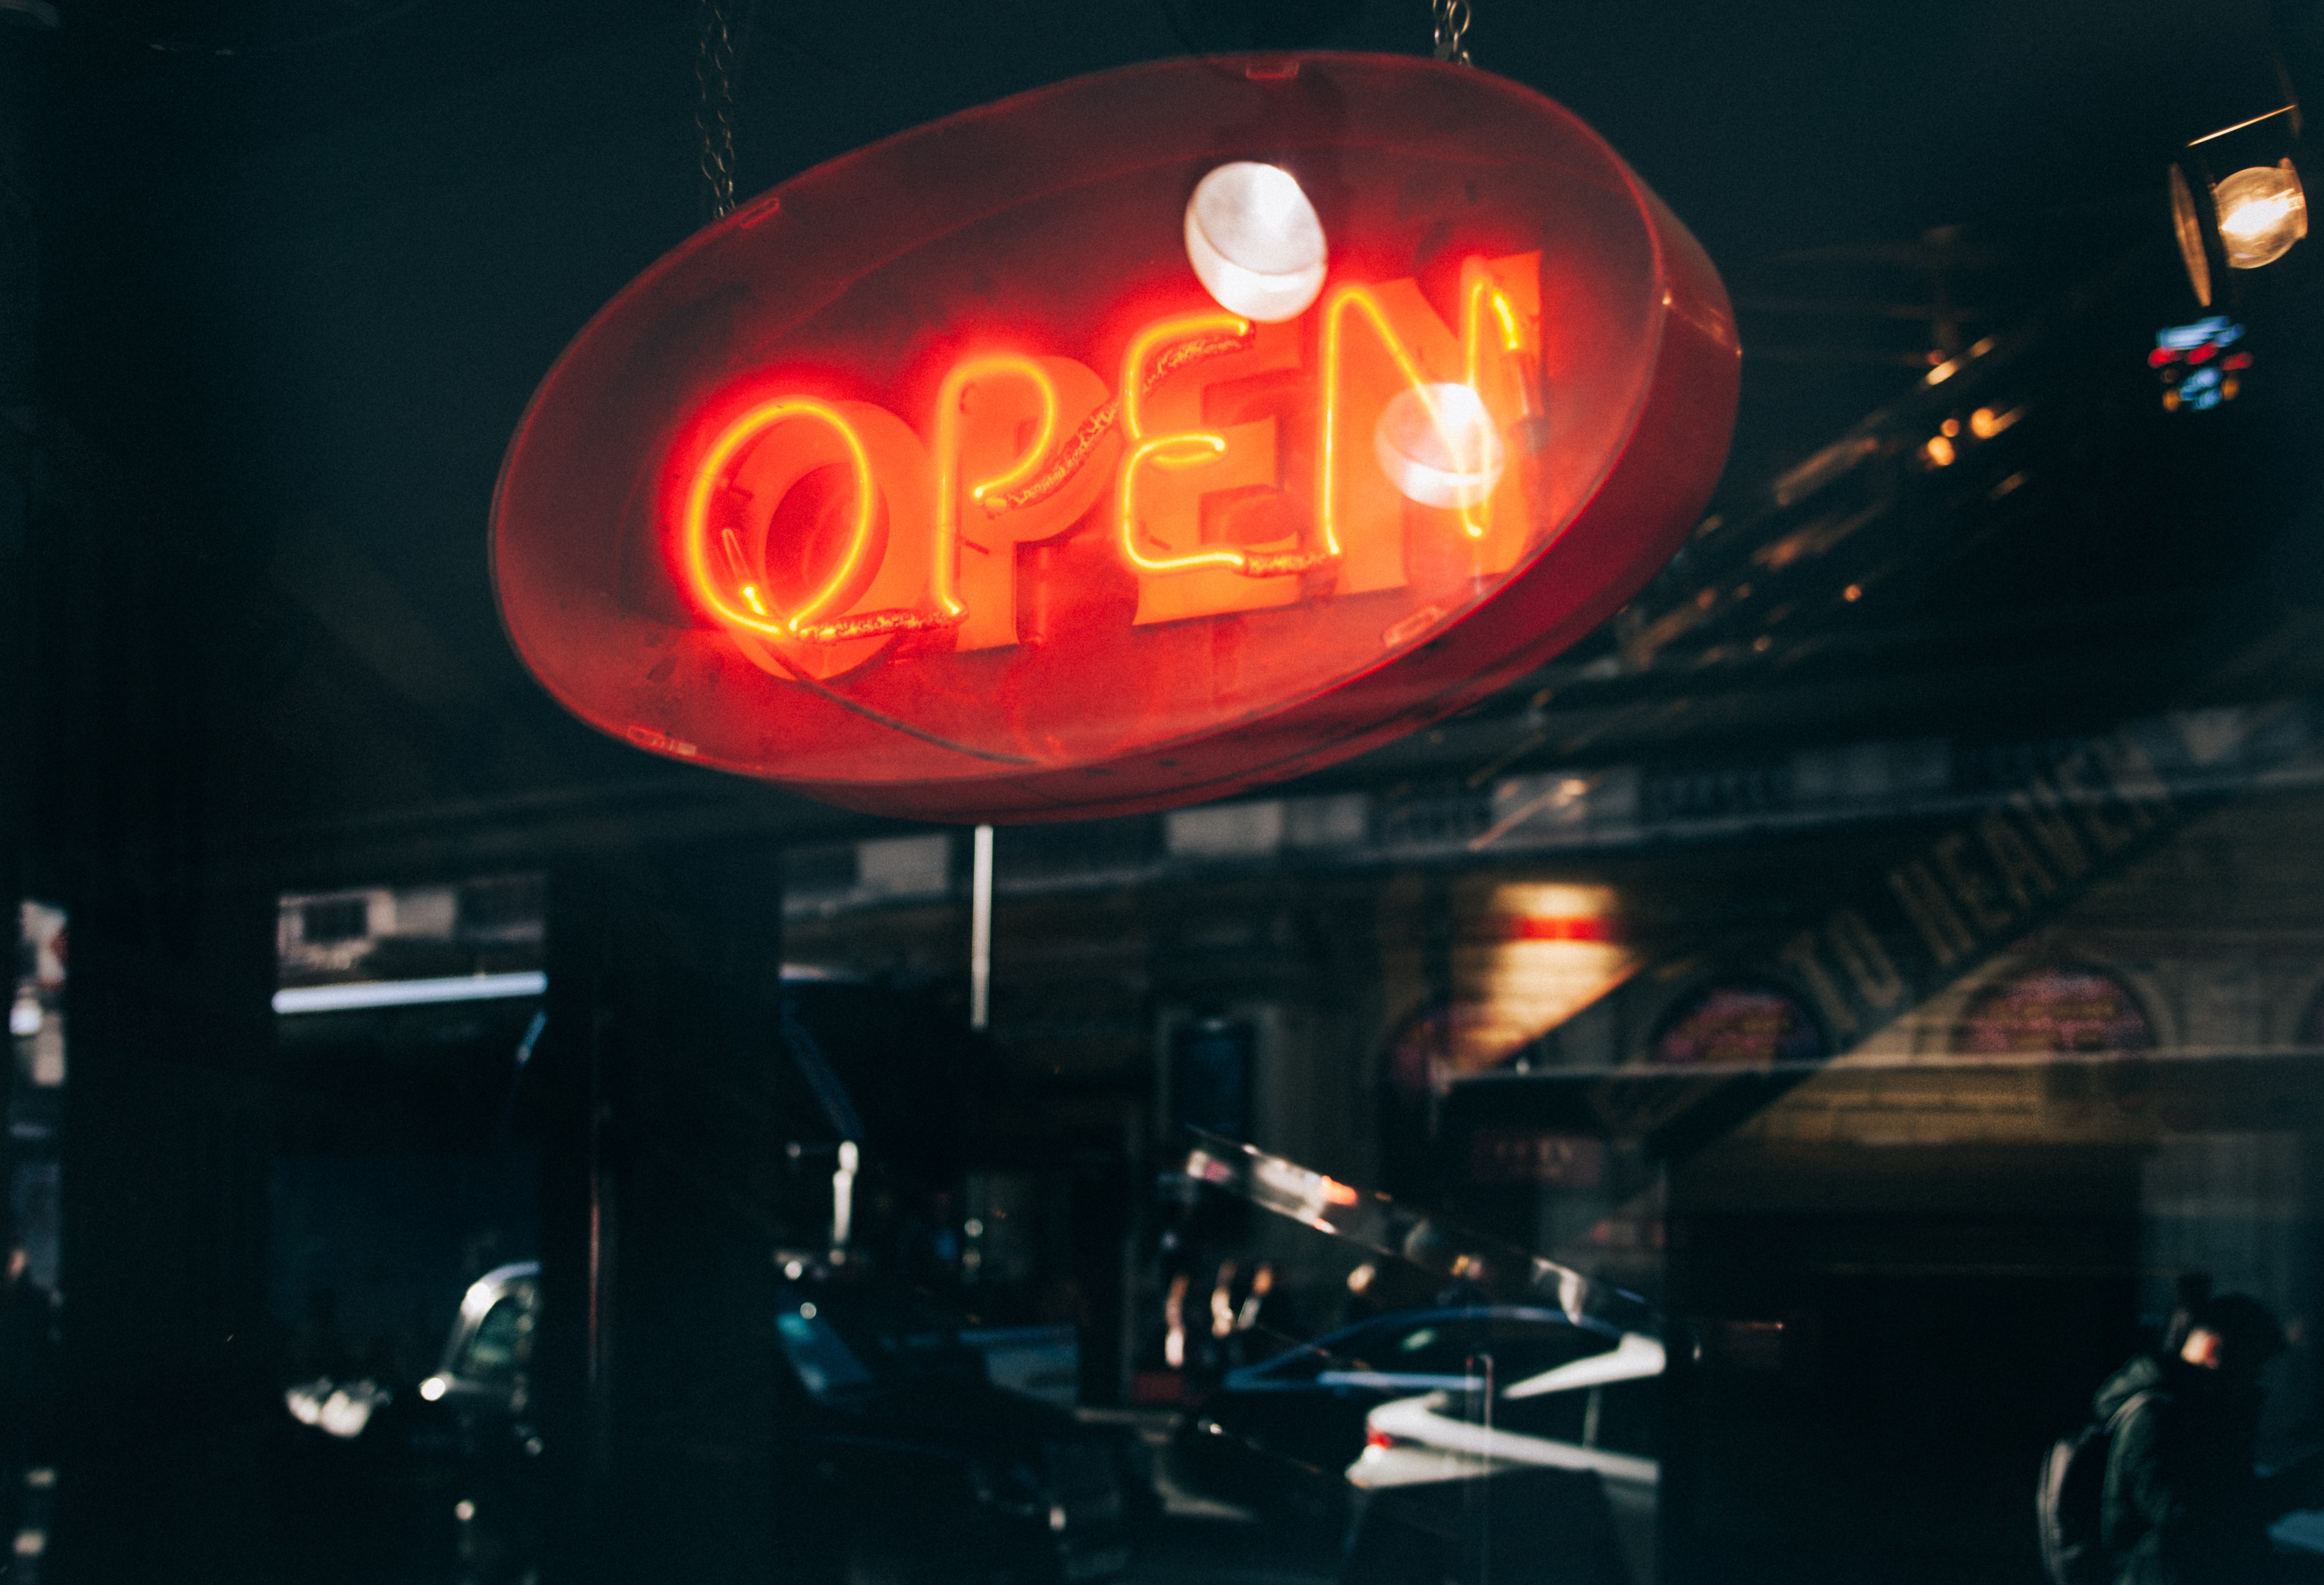
light, Visual effect lighting, lighting, automotive lighting, auto part, neon, light emitting diode